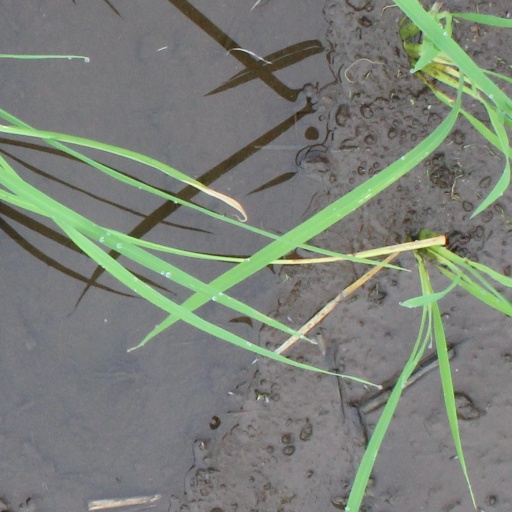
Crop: rice